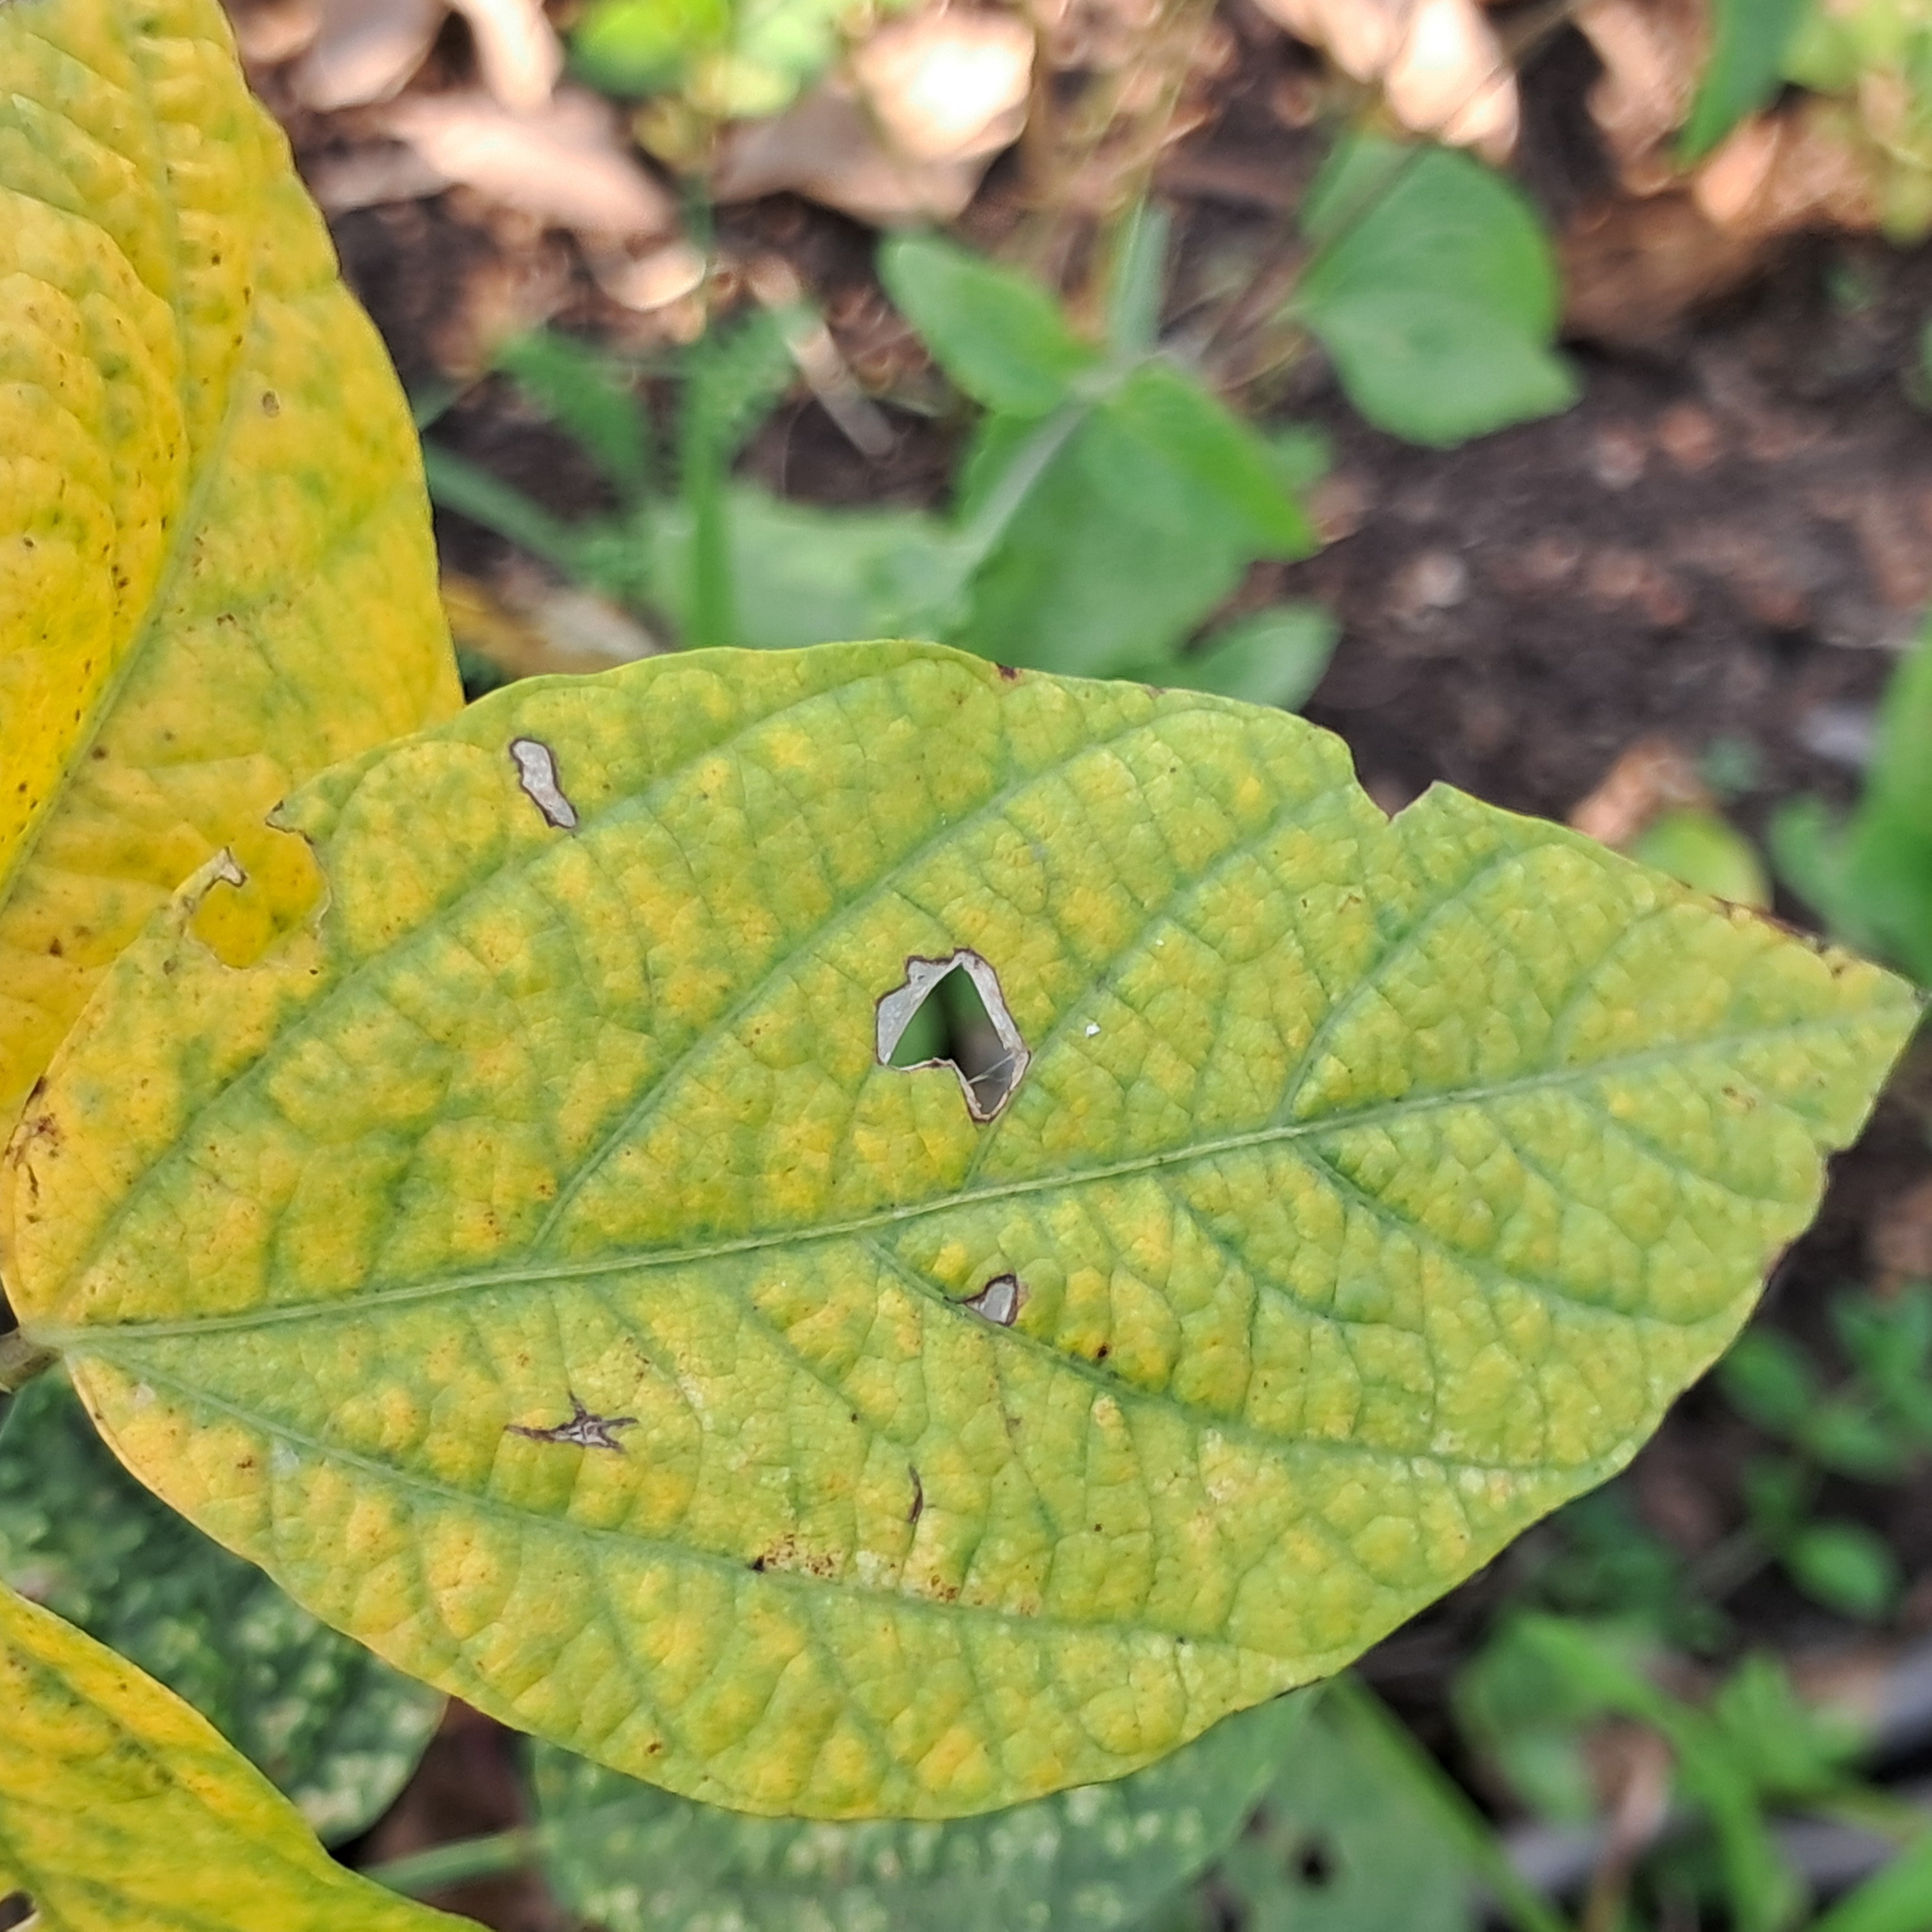
Label: Mosaic